Battle of the Pelennor Fields

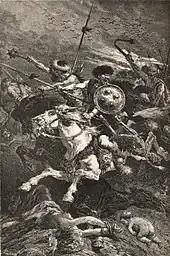
The battle, and in particular the death of Théoden, has been compared to the historic Battle of the Catalaunian Fields. Painting by Alphonse de Neuville.

"The War of the Ring", the third volume of "The History of the Lord of the Rings", contains superseded versions of the battle. Some changes of detail are apparent. For example, Théoden dies by a projectile to the heart instead of being crushed by his horse; when Éowyn reveals her sex she has cut her hair short, a detail absent from the final version. Tolkien also considered killing off both Théoden and Éowyn.